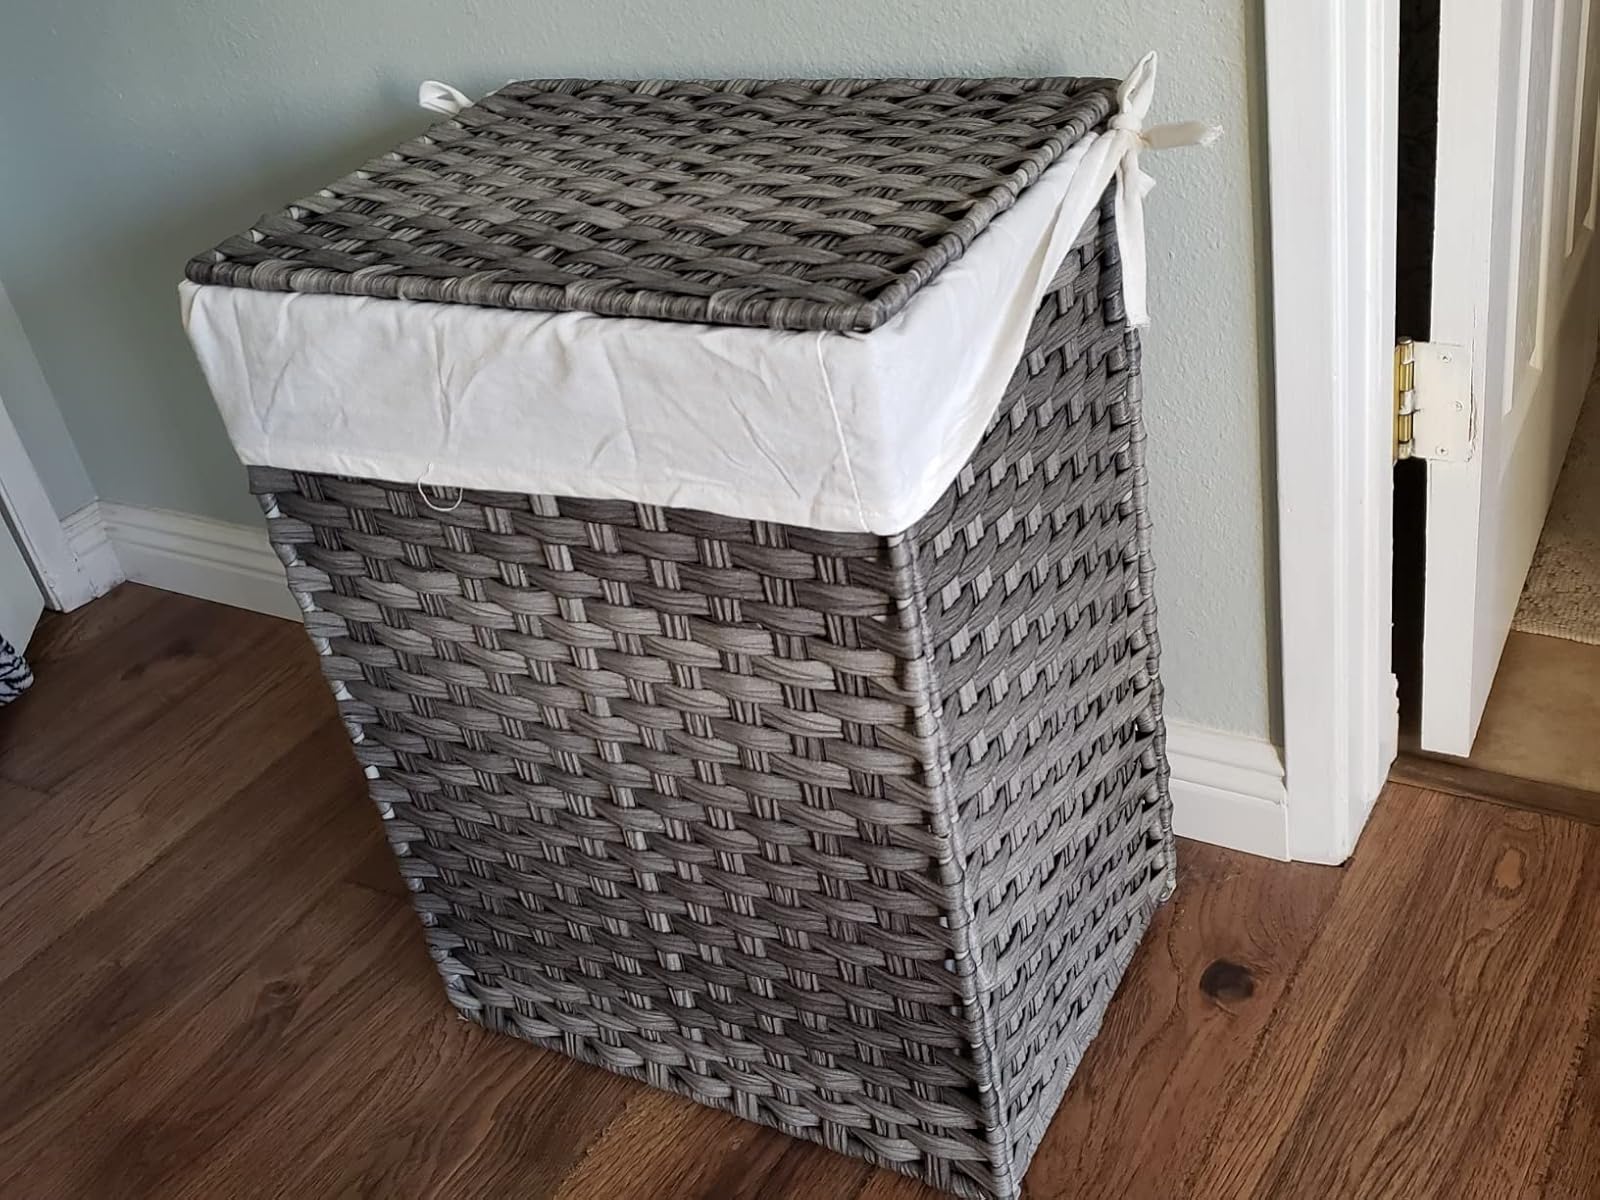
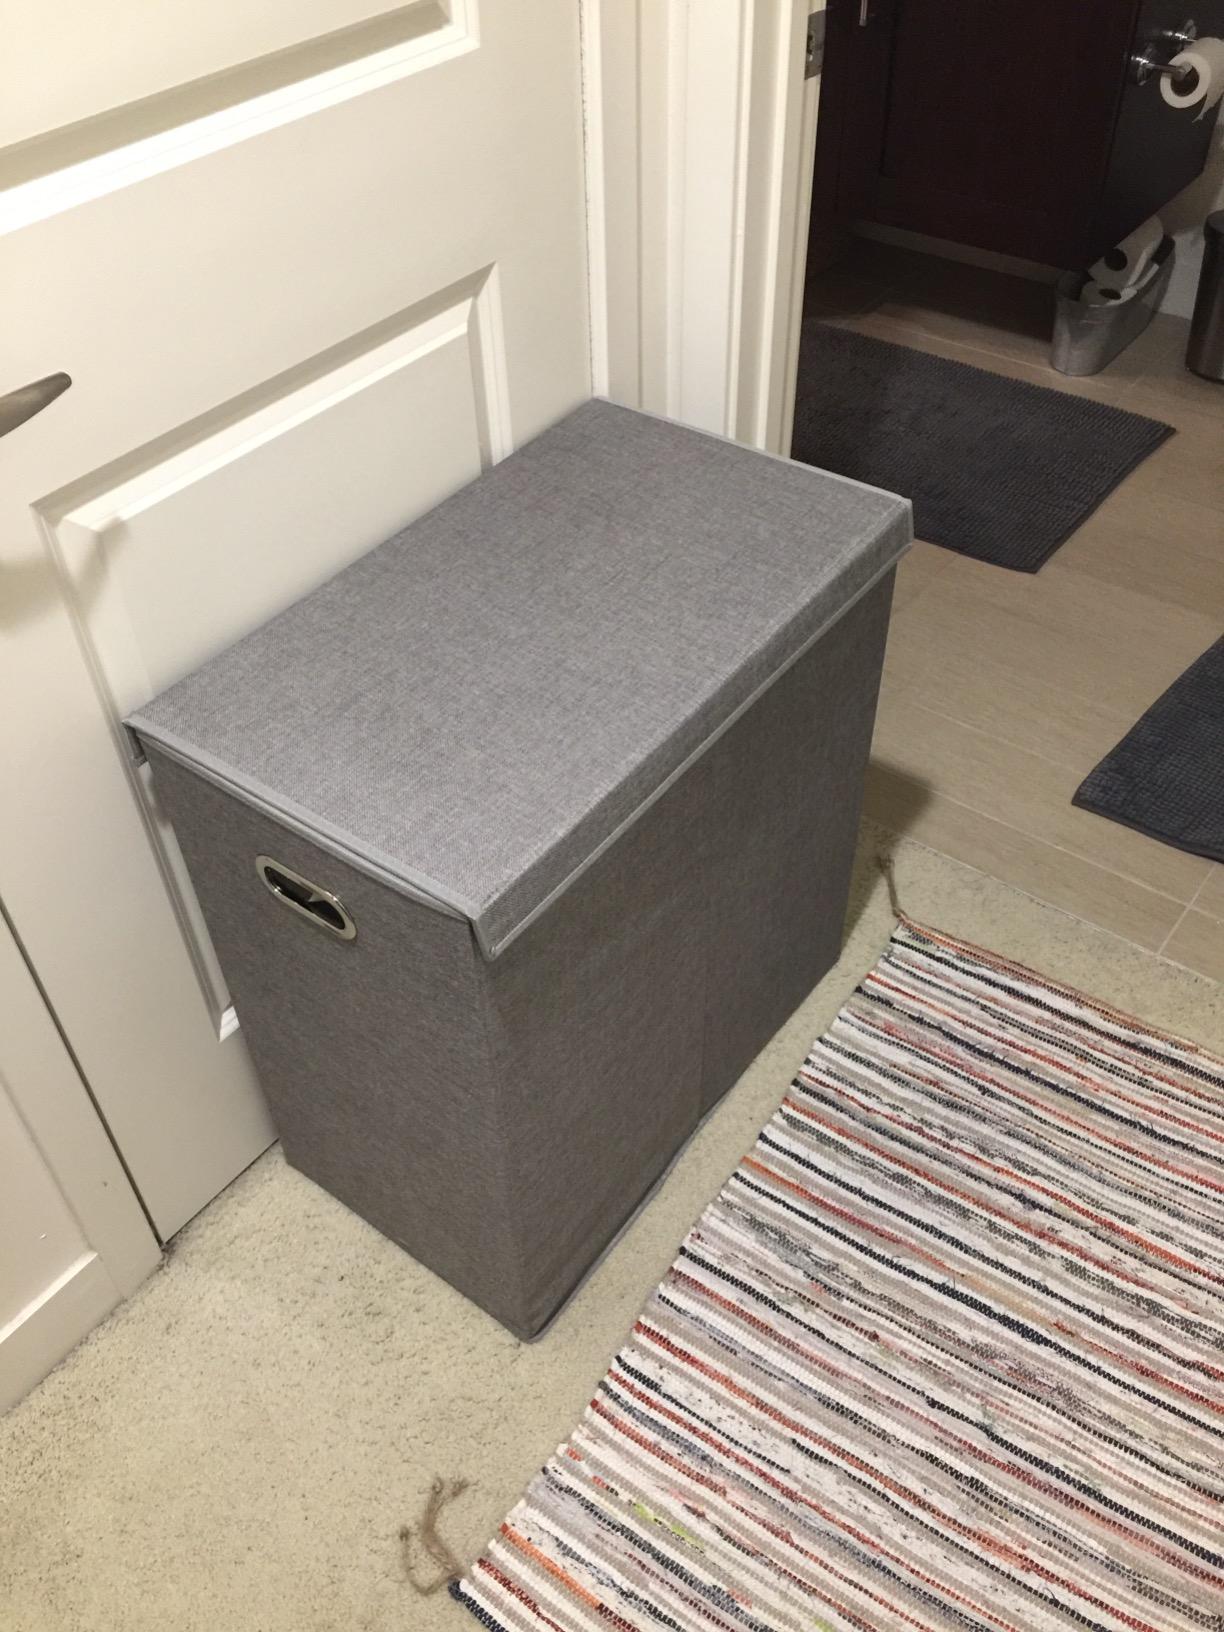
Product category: items_hamper
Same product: no